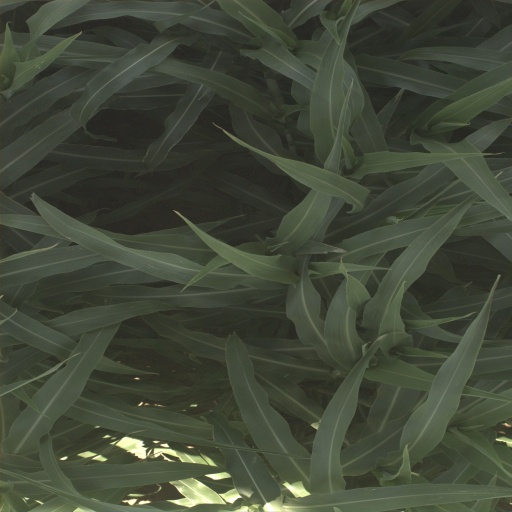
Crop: sorghum